Sarah Kagingo

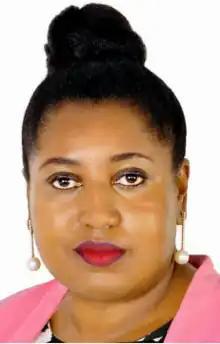

Sarah Kagingo is a Ugandan business executive and strategic communications professional. Currently she serves as the Vice Chairlady of the Board of Directors at Private Sector Foundation Uganda. She is the managing director of SoftPower Communications.